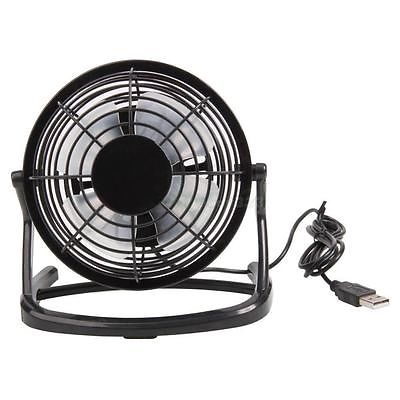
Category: fan